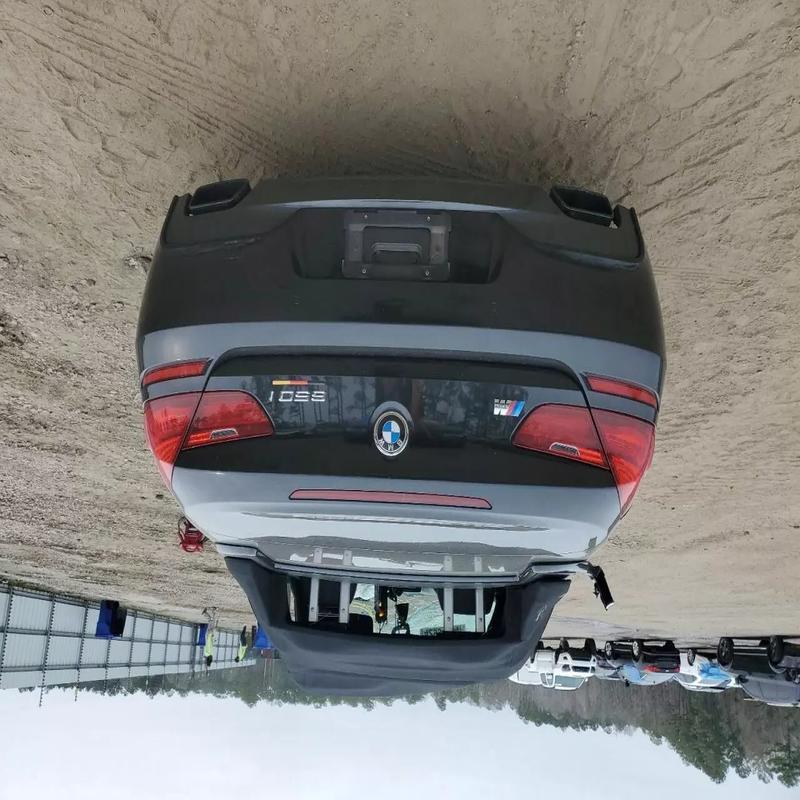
Aucun dommage détecté.
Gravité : aucun